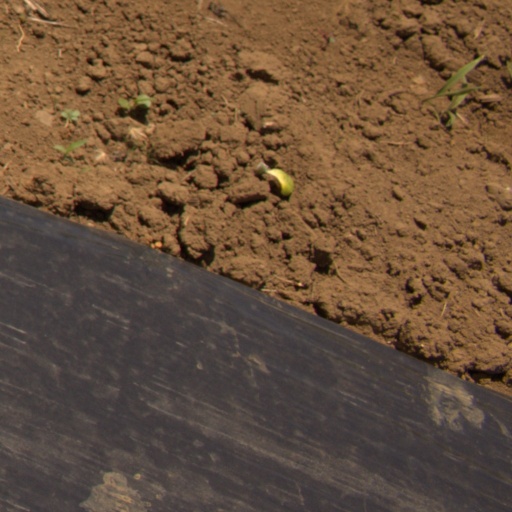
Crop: Jerusalem artichoke